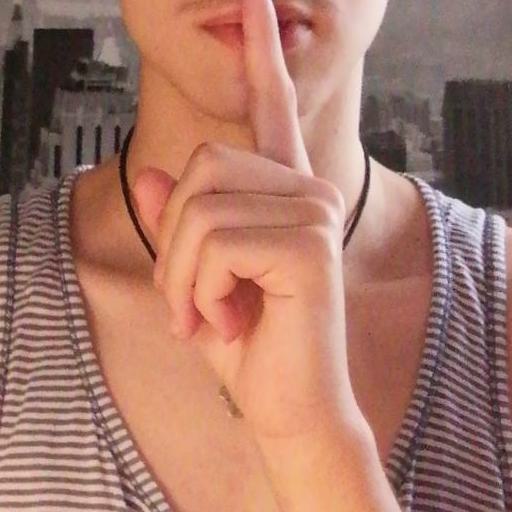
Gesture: mute